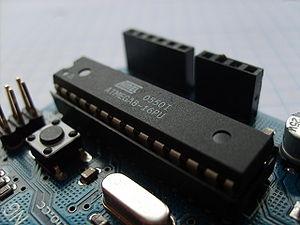
AVR est le terme utilisé par Atmel pour désigner le cœur du processeur et la famille de microcontrôleurs qui le mettent en œuvre.